Canal du Midi

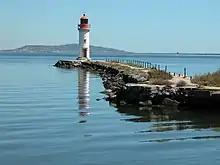
The Canal du Midi Thau joins the étang de Thau at Onglous. In the background is Sète hill (Mont Saint-Clair).

During the dry season, the canal serves as a reservoir for agriculture. Nearly 700 irrigation pumps are installed along the canal. This is one of the fundamental roles of the canal and one of the reasons for its maintenance by the State since the end of commercial traffic. The canal can irrigate up to of agricultural land.